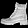
Label: Ankle boot